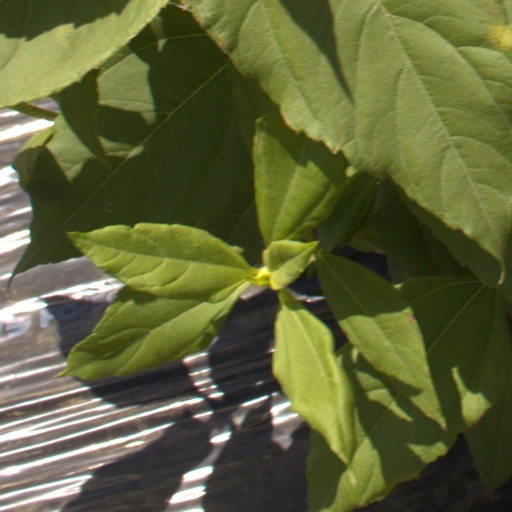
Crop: Jerusalem artichoke